List of World War I memorials and cemeteries in Lorraine

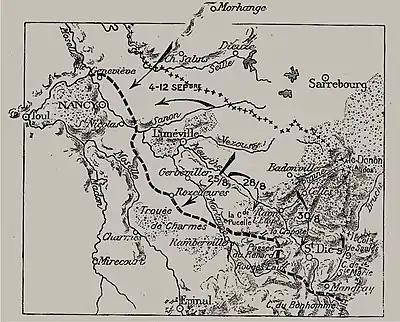

This pass is in the Vosges east of Saint-Dié and west of Rambervillers. There was fierce fighting here from 25 to 11 September, with the area changing hands several times. In the Chipotte French War cemetery there is a monument to the men of the 86th Brigade and another to the 2nd Brigade Coloniale. The cemetery has 1,006 individual graves and two ossuaries holding the remains of 1,899 soldiers whose remains could not be identified. Incidentally, French soldiers called la Chipotte "Le Trou de l 'Enfer" (The Hell Hole).